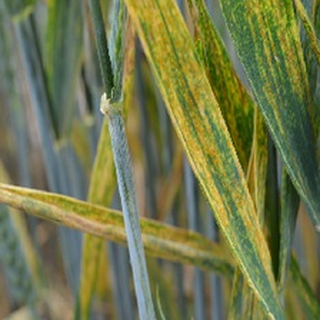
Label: wheat_yellow_rust